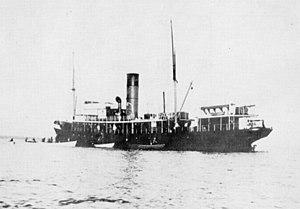
Le Sagona de Saint-Jean de Terre-Neuve photo prise entre 1912 et 1941.
Le Sagona, dit le Grec, est une épave de cargo coulé par une mine en 1945 et située entre les iles de Port-Cros et Porquerolles. C'est une des épaves réputées en mer Méditerranée.